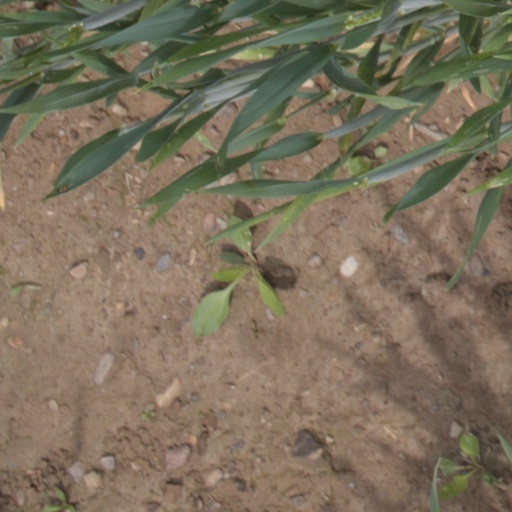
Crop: wheat